Doctor Who series 12

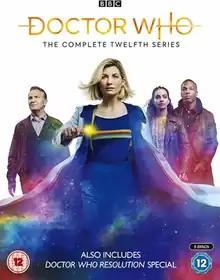
DVD box set cover art

The twelfth series of the British science fiction television programme "Doctor Who" premiered on 1 January 2020 and aired until 1 March 2020. It is the second series to be led by Chris Chibnall as head writer and executive producer, alongside executive producer Matt Strevens, the twelfth to air after the programme's revival in 2005, and the thirty-eighth season overall. The twelfth series was broadcast on Sundays, except for the premiere episode, continuing the trend from the eleventh series. Prior to the eleventh series, regular episodes of the revived era were commonly broadcast on Saturdays. The series was followed by the 2021 New Year's Day special, "Revolution of the Daleks".